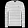
Label: Pullover